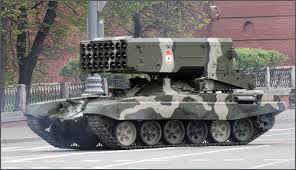
Label: TOS-1